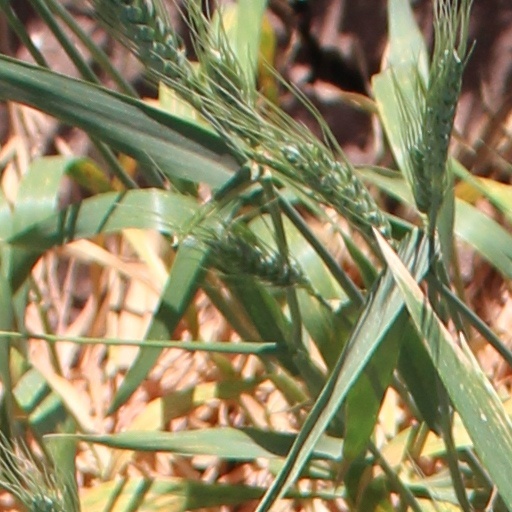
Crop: wheat